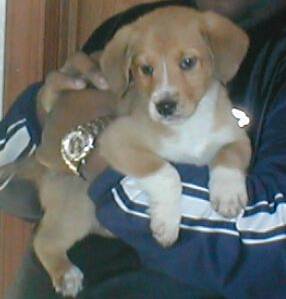
Label: dog